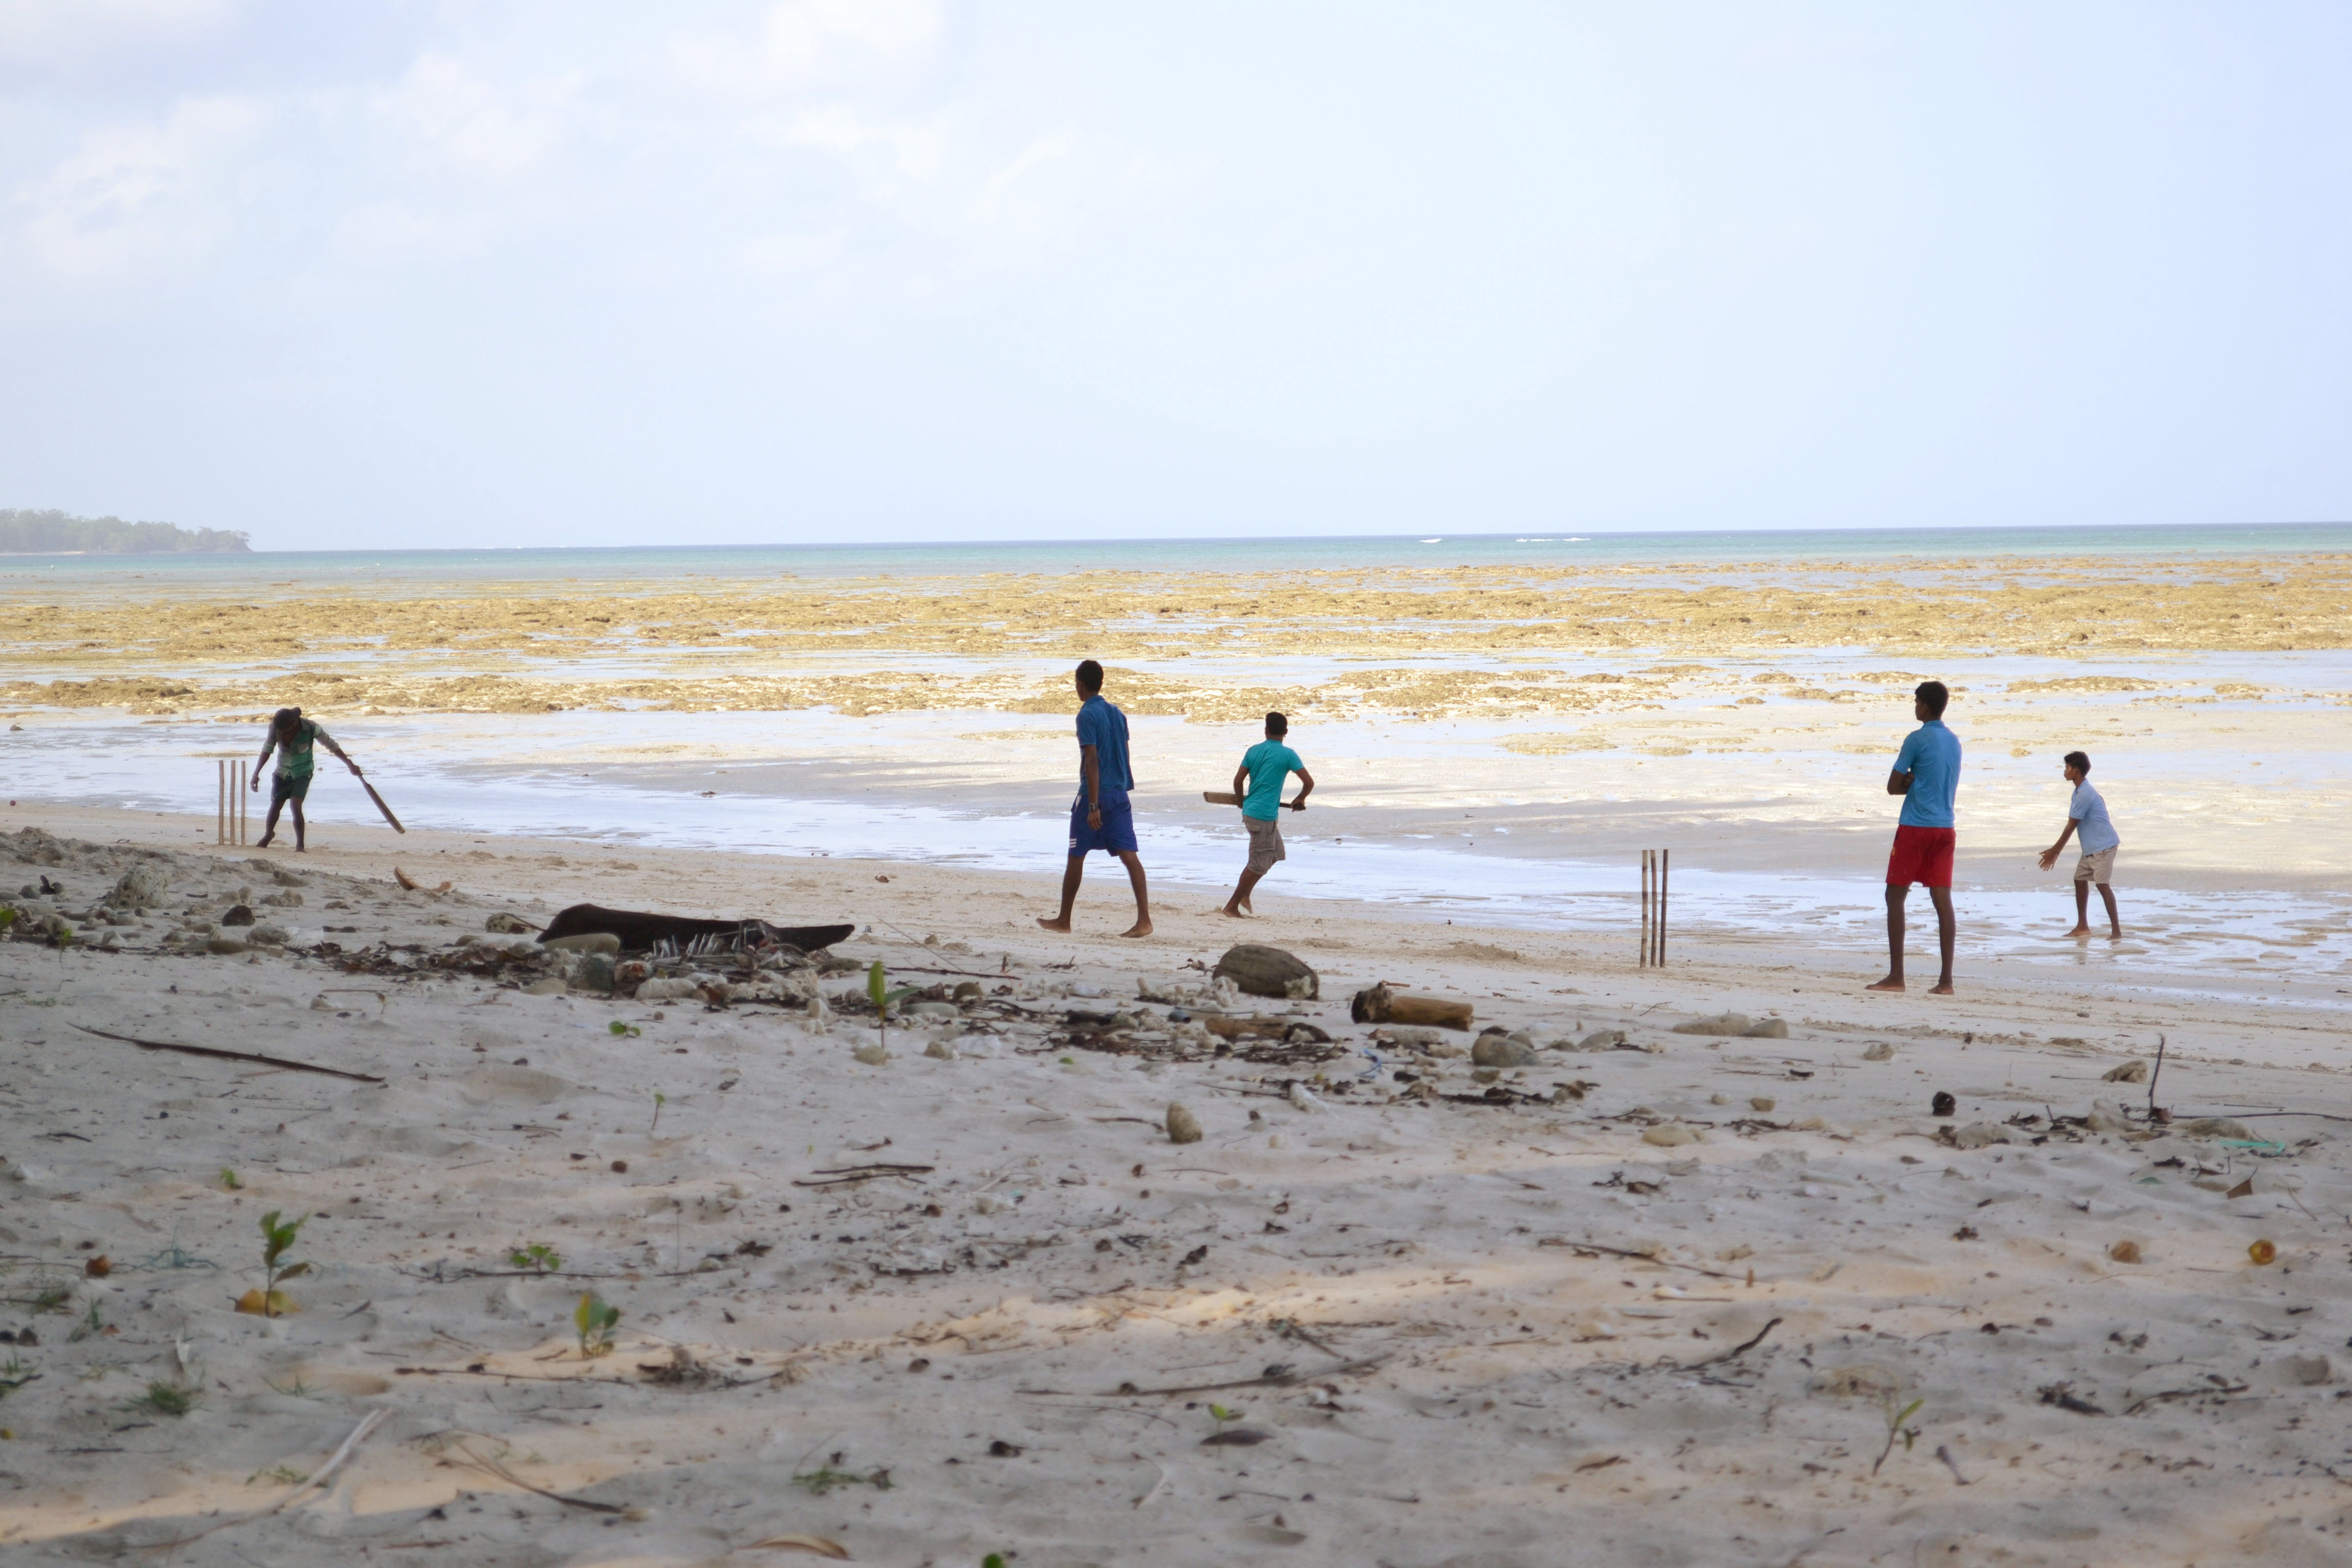
beach, sea, coast, sand, ocean, game, shore, wave, body of water, children playing, mudflat, beach sport